Eddie Eagan

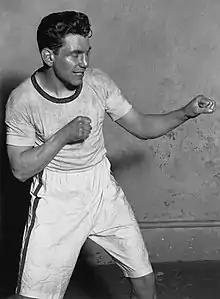
Eagan in London in 1923

Eagan was born into a modest family in Denver, Colorado. He graduated from Longmont High School and attended college at Denver University for one year, during which time he won the western middleweight boxing title. During World War I he was an artillery lieutenant and was the middleweight champion of the American Expeditionary Forces. After the war he attended Yale University. In 1919, he won the AAU's heavyweight title. After graduating from Yale in 1921, Eagan attended Harvard Law School and the University of Oxford. In 1923 he won Amateur Boxing Association heavyweight title.